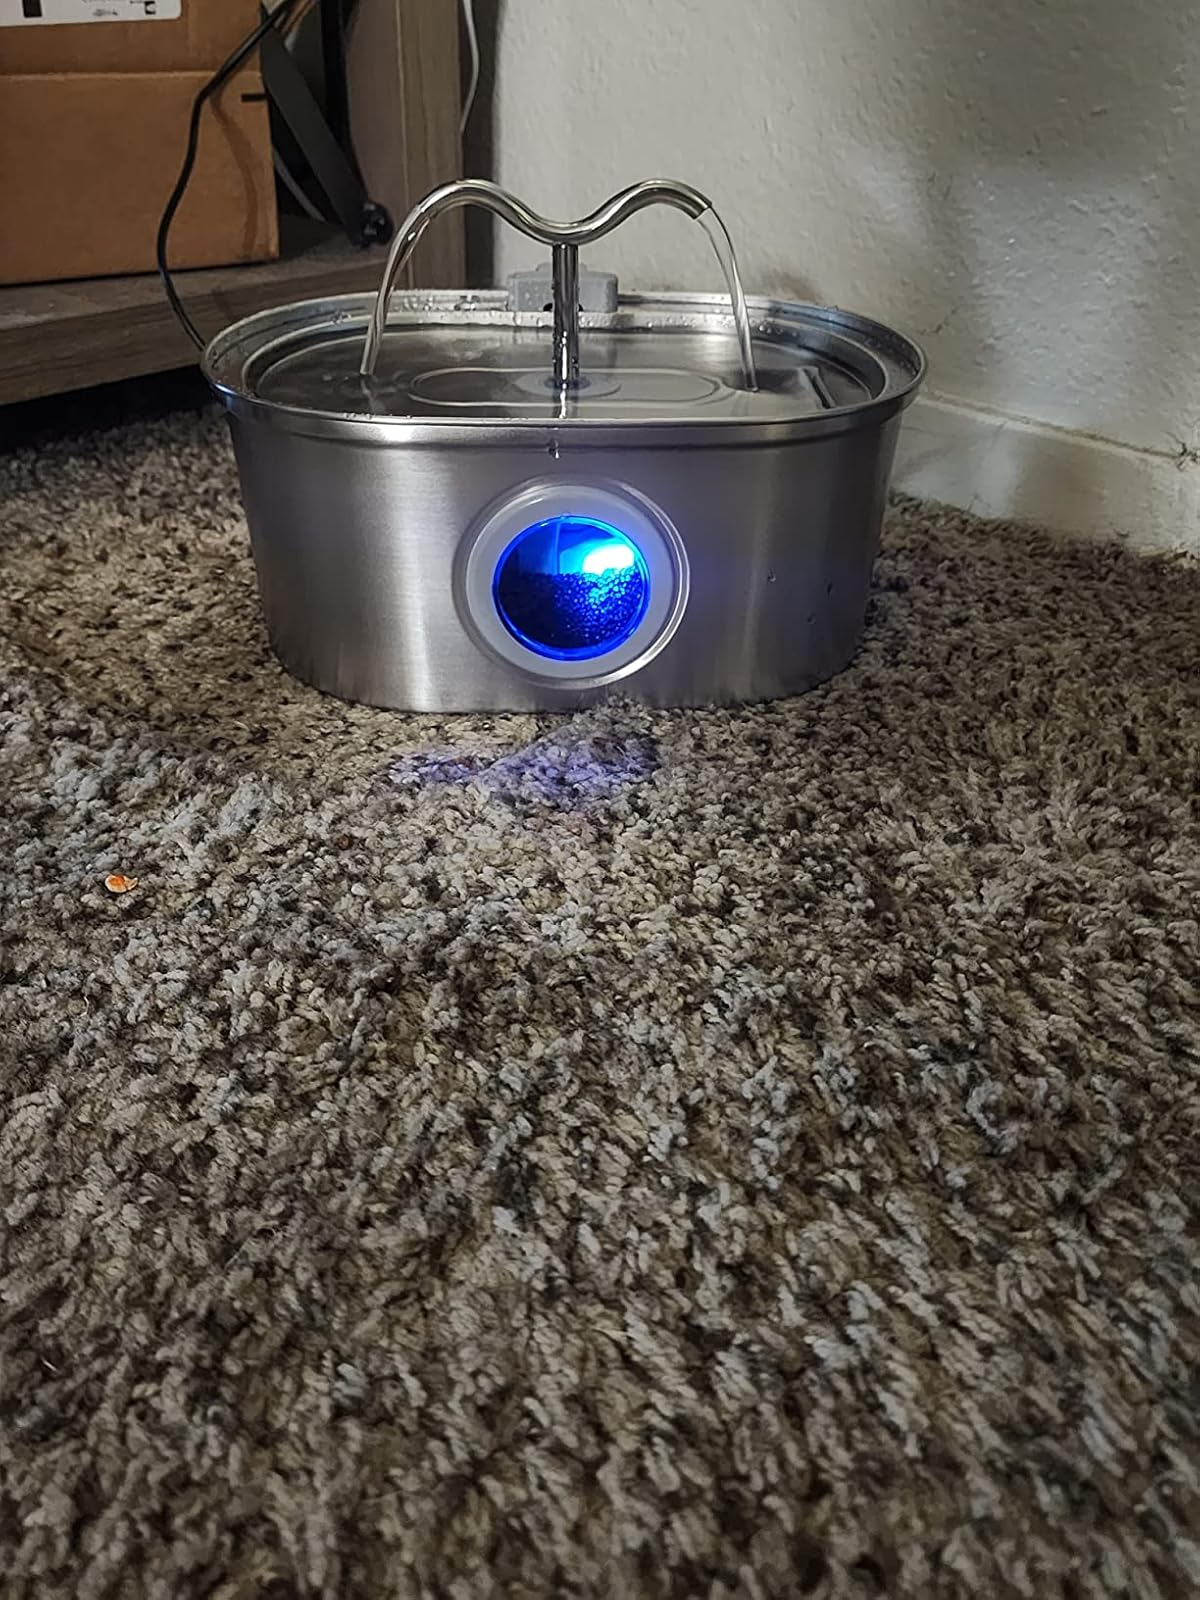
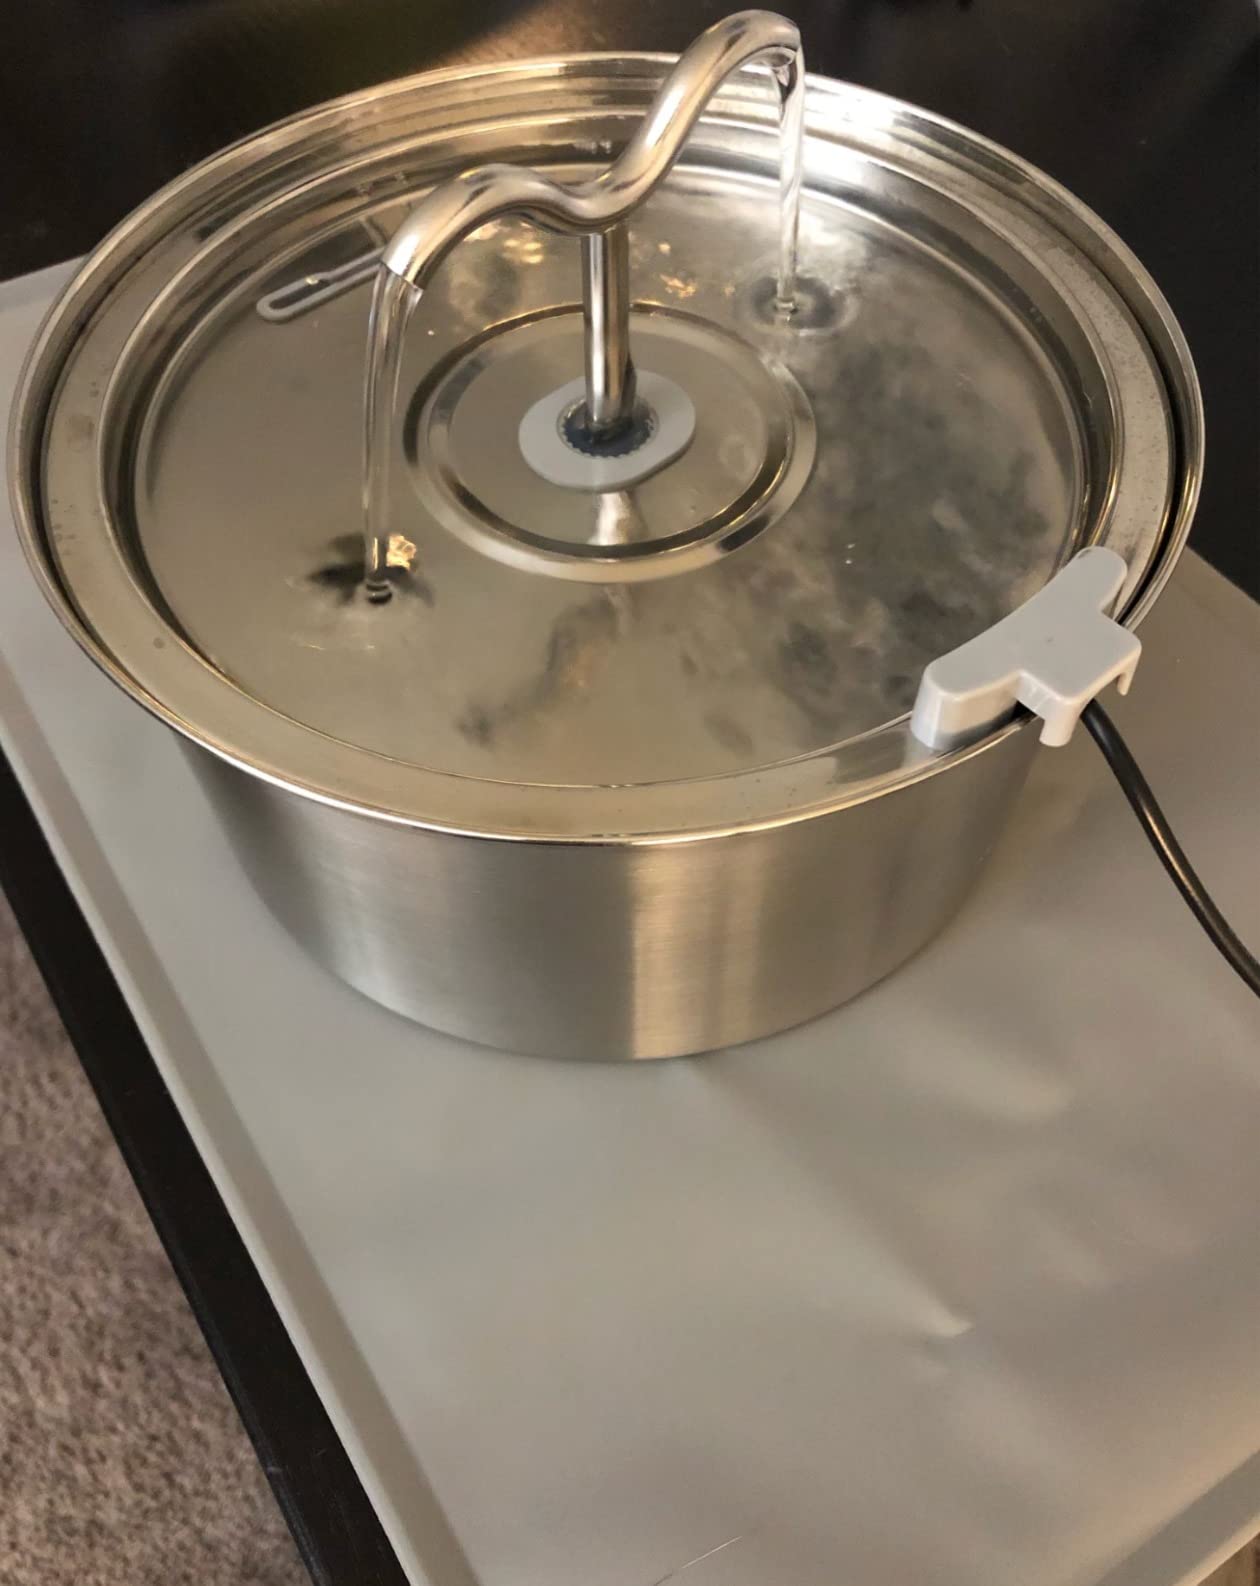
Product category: items_bowl
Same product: no